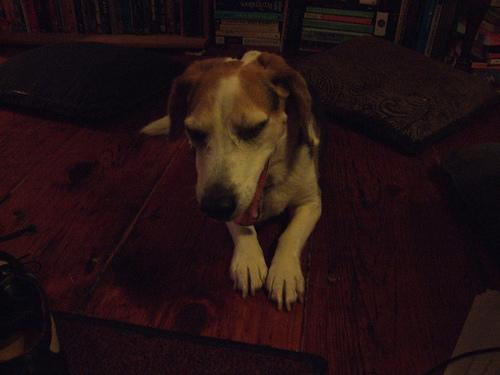
beagle